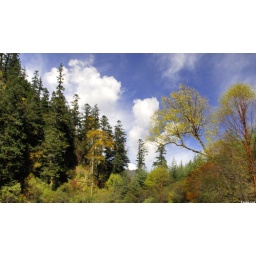
Simply mountain with colourful trees mingle with clouds...taken in JiuZhaiGou, SiChuan, China...